The Beatles

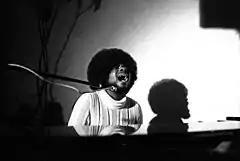
The American soul musician Billy Preston (pictured in 1971) was, for a short time, considered a fifth Beatle during the "Get Back" sessions.

Freed from the burden of touring, the Beatles embraced an increasingly experimental approach as they recorded "Sgt. Pepper's Lonely Hearts Club Band", beginning in late November 1966. According to engineer Geoff Emerick, the album's recording took over 700 hours. He recalled the band's insistence "that everything on "Sgt. Pepper" had to be different. We had microphones right down in the bells of brass instruments and headphones turned into microphones attached to violins. We used giant primitive oscillators to vary the speed of instruments and vocals and we had tapes chopped to pieces and stuck together upside down and the wrong way around." Parts of "A Day in the Life" featured a 40-piece orchestra. The sessions initially yielded the non-album double A-side single "Strawberry Fields Forever"/"Penny Lane" in February 1967; the "Sgt. Pepper" LP followed with a rush-release in May. The musical complexity of the records, created using relatively primitive four-track recording technology, astounded contemporary artists. Among music critics, acclaim for the album was virtually universal. Gould writes: